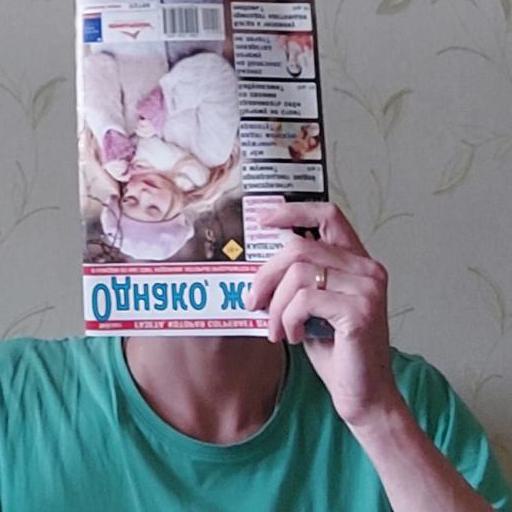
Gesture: no_gesture